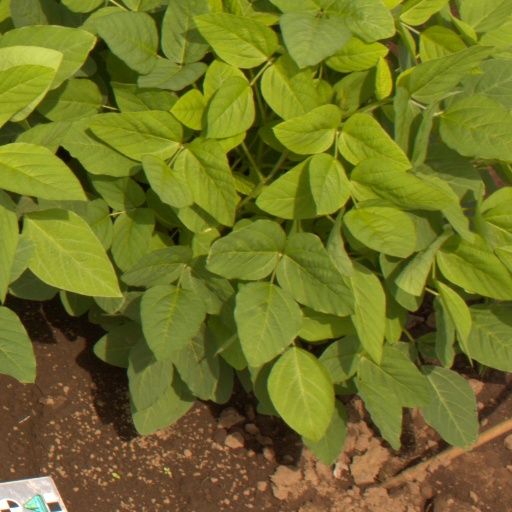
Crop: soybean